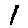
Label: 1